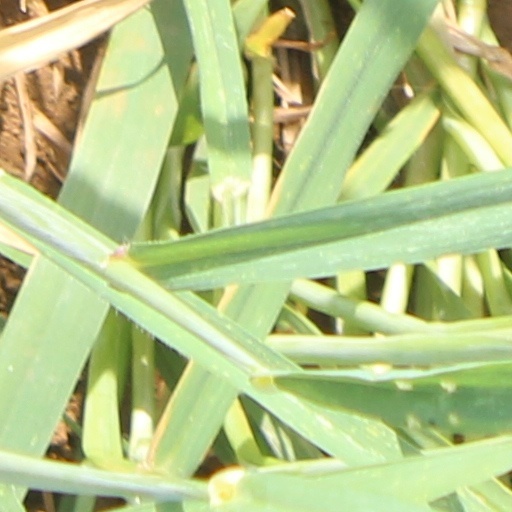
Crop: wheat